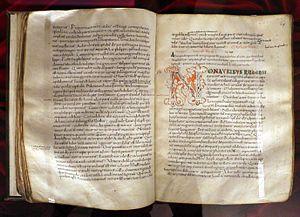
Augustin d'Hippone ou Saint Augustin, né le 13 novembre 354 à Thagaste, un municipe de la province d'Afrique, et mort le 28 août 430 à Hippone, est un philosophe et théologien chrétien romain de la classe aisée. Avec Ambroise de Milan, Jérôme de Stridon et Grégoire le Grand, il est l'un des quatre Pères de l'Église occidentale et l’un des trente-six docteurs de l’Église.
Augustin d'Hippone ou Saint Augustin, né le 13 novembre 354 à Thagaste, un municipe de la province d'Afrique, et mort le 28 août 430 à Hippone, est un philosophe et théologien chrétien romain de la classe aisée. Avec Ambroise de Milan, Jérôme de Stridon et Grégoire le Grand, il est l'un des quatre Pères de l'Église occidentale et l’un des trente-six docteurs de l’Église.